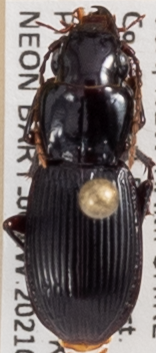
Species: Pterostichus rostratus
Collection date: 2021-05-19
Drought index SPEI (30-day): -0.088
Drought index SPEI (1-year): -1.69
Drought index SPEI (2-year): -0.36